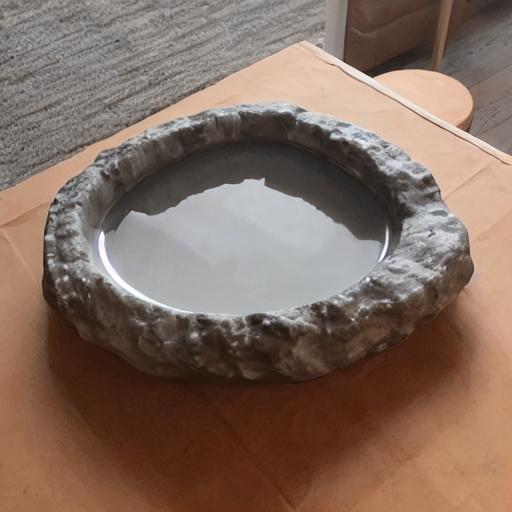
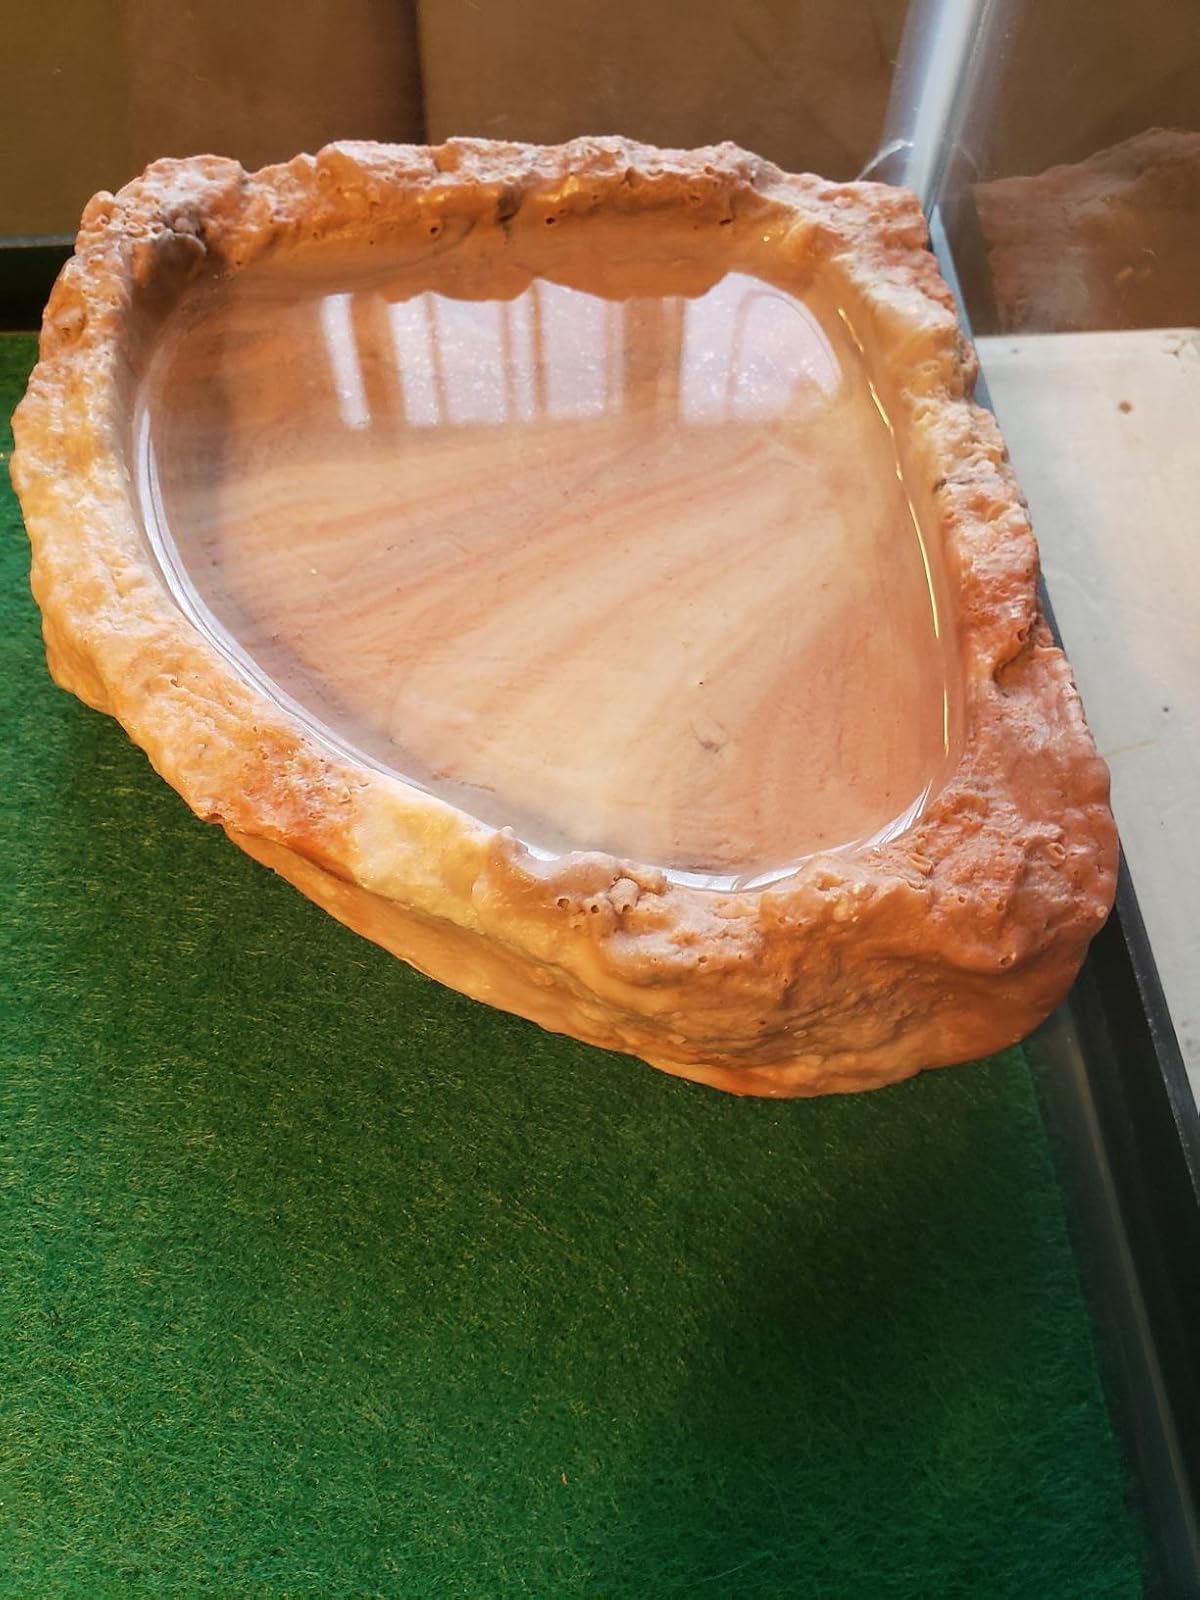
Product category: items_bowl
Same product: no